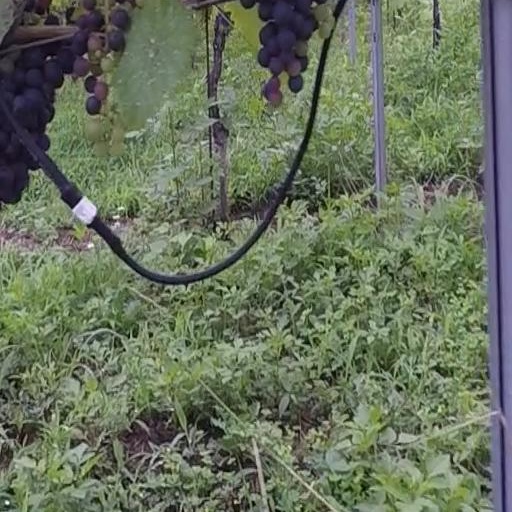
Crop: grape